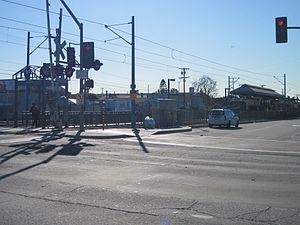
Vernon est une station du métro de Los Angeles desservie par les rames de la ligne A et située dans South Los Angeles.